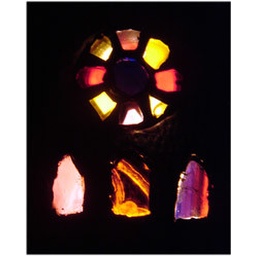
Made by my Da, years ago. Detail of stained glass windows inset in ceramic church-shaped 'night light'.